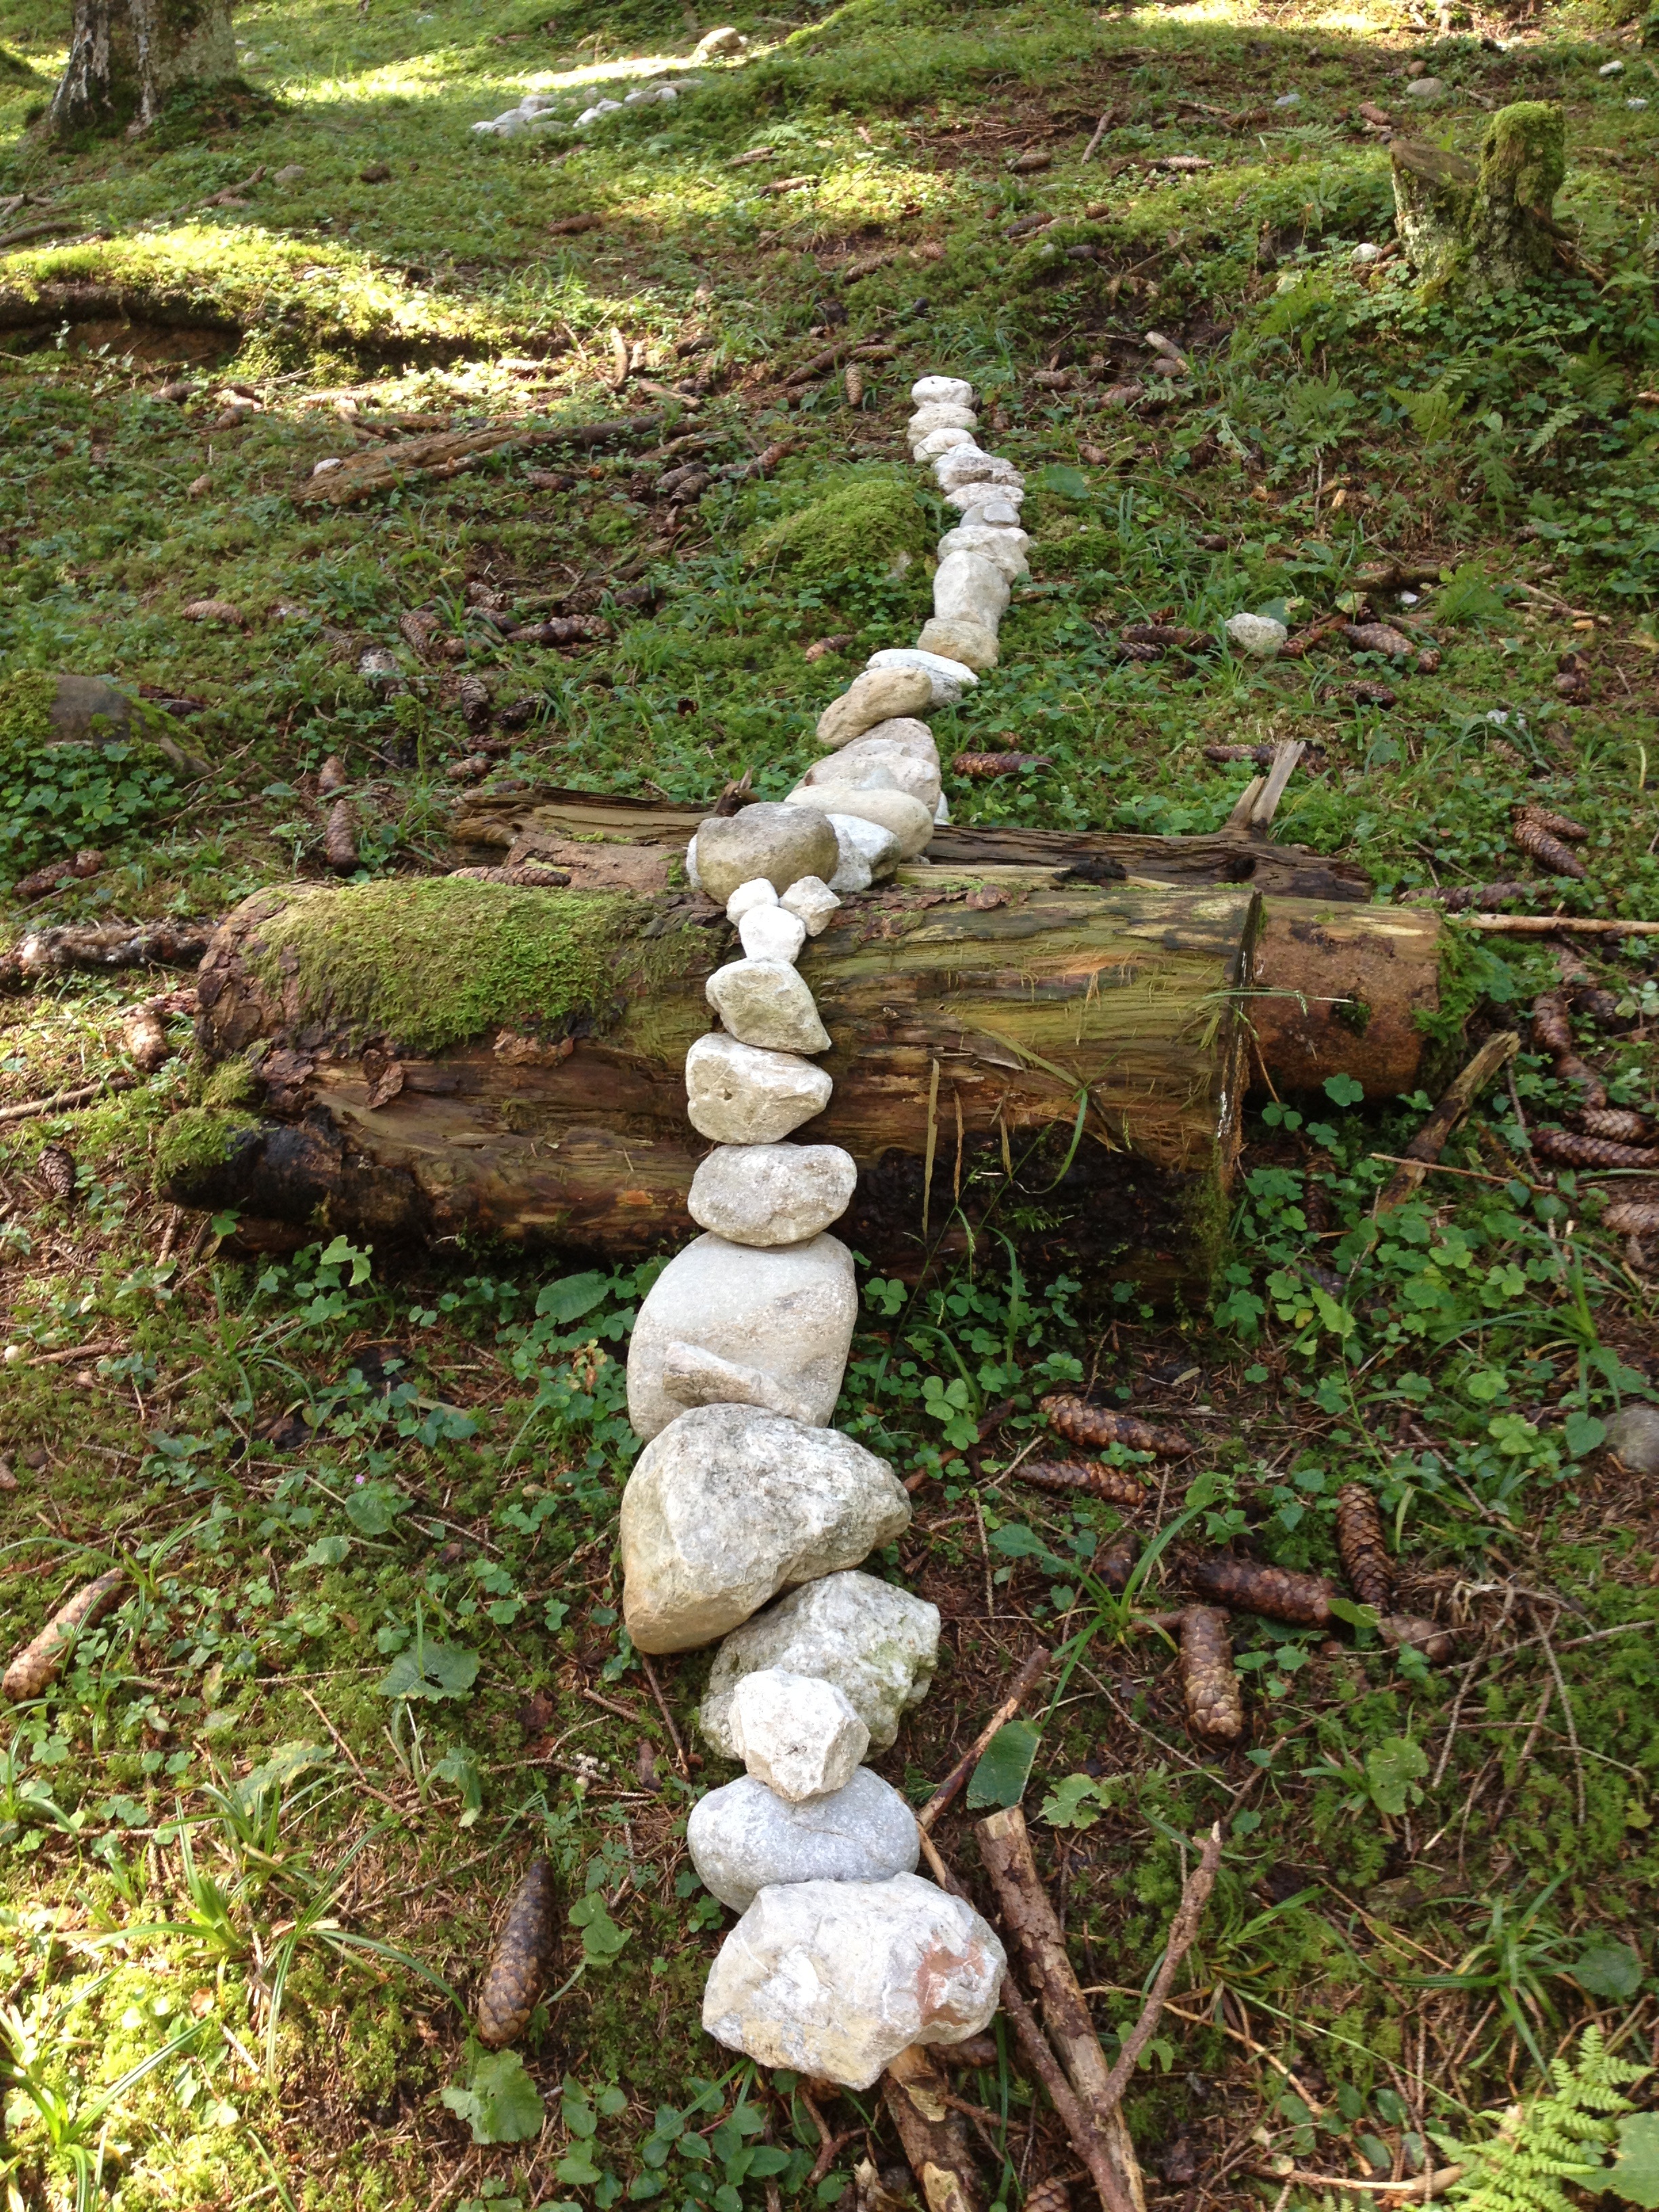
tree, nature, forest, path, rock, plant, flower, botany, garden, flora, sculpture, stones, woodland, away, mourning